Third Person Singular Number

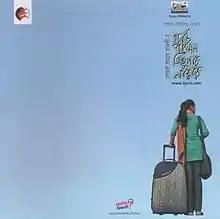
Home DVD cover

Third Person Singular Number is a 2009 Bangladeshi drama film directed and co-written by Mostofa Sarwar Farooki. It stars actors Mosharraf Karim, Nusrat Imrose Tisha, Abul Hayat and musician Topu.